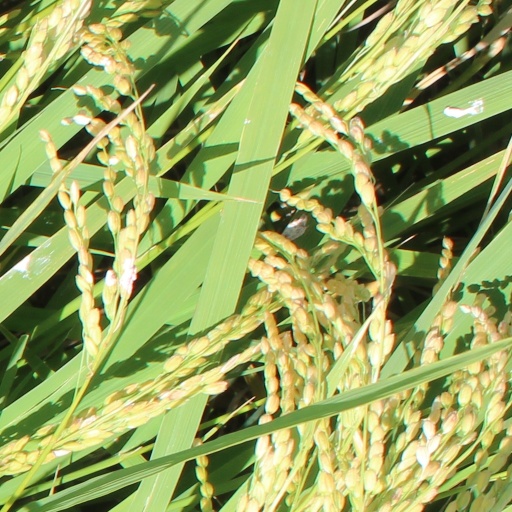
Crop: rice